Augusta La Torre

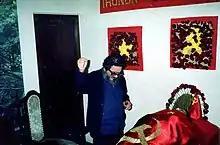
Abimael Guzmán with his fist raised during La Torre's funeral.

La Torre was instrumental in helping Guzmán to create the Shining Path (known in Spanish as the "Sendero Luminoso"). On December 24, 1980, the beginning of the "armed struggle" ("Inicio de la Lucha Armada"), she led one of the first attacks of the Shining Path, which targeted a small farm, Hacienda San Agustín de Ayzarca, and culminated in the torture and murder of the farm manager, Benigno Medina and a 19 year old worker named Ricardo Lizarbe.